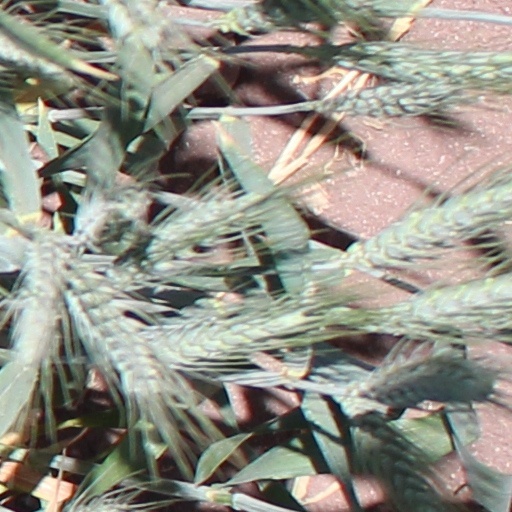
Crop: wheat